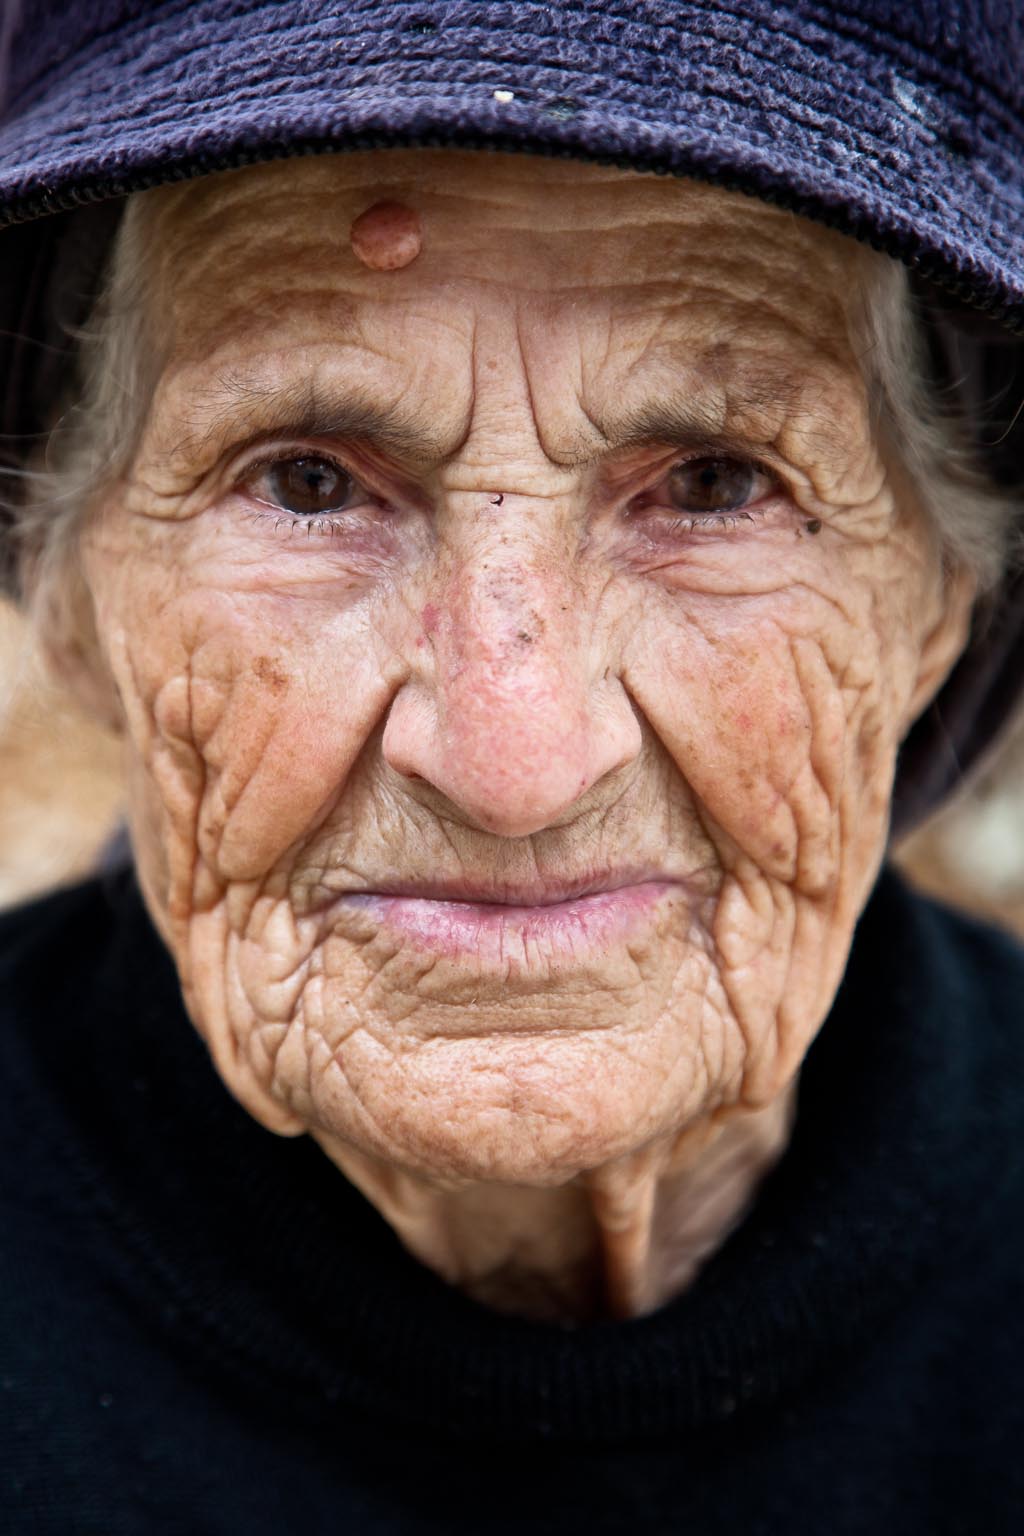
Gender: women